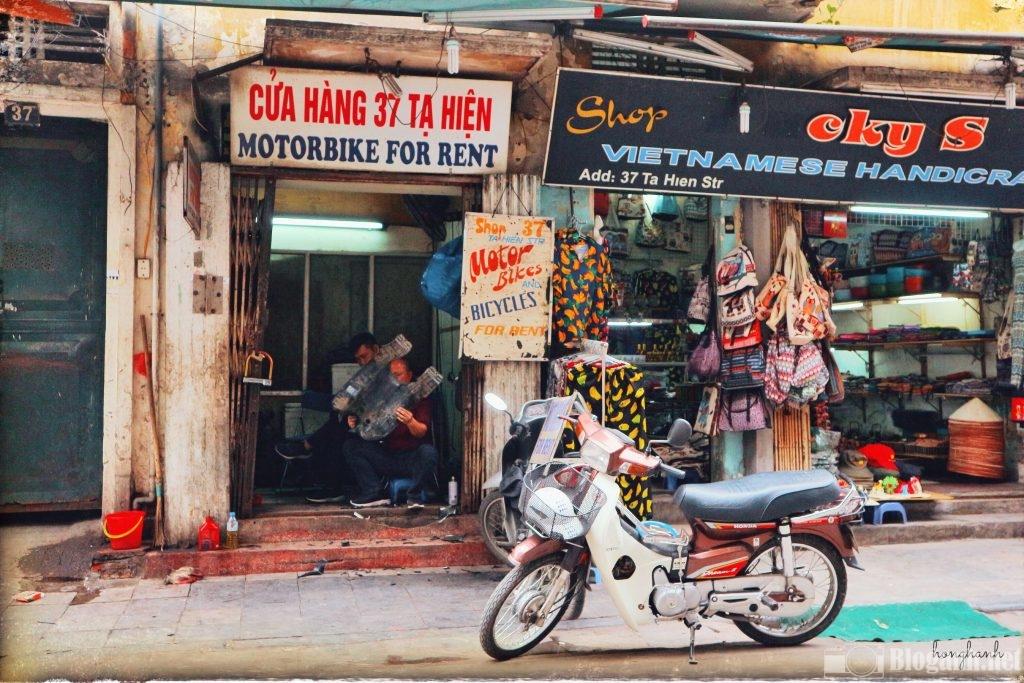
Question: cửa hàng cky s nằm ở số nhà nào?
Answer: số 37